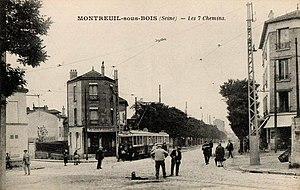
Montreuil-sous-Bois.Les Sept-Chemins
La rue de Romainville est un des axes du centre historique de Montreuil.